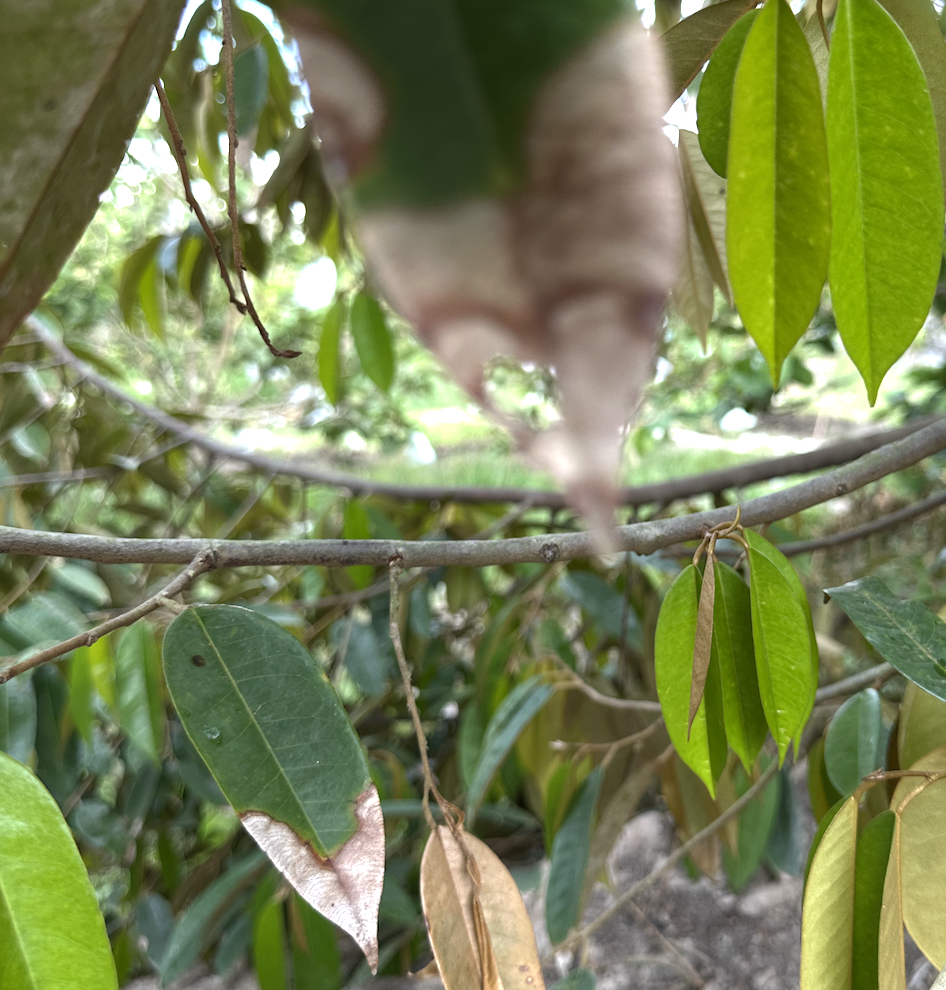
Label: anthracnose_disease